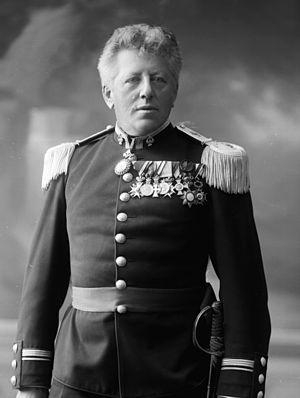
Ole Olsen est un compositeur, organiste, chef d'orchestre, tromboniste, professeur de musique et musicien militaire norvégien.